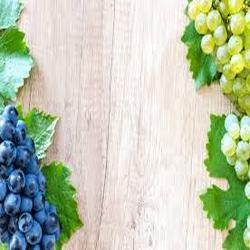
Label: Grapes